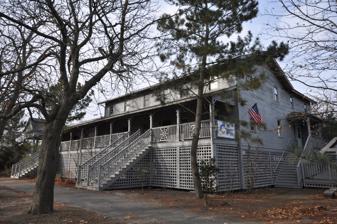
Building: Milford Point Hotel
Country: United States of America
Year built: 1847
United States historic place Milford Point Hotel U.S. National Register of Historic Places Show map of Connecticut Show map of the United States Location 1 Milford Point Rd., Milford, Connecticut Coordinates 41°10′33″N 73°6′7″W / 41.17583°N 73.10194°W / 41.17583; -73.10194 ( Milford Point Hotel ) Area 3 acres (1.2 ha) Built 1847 ( 1847 ) Architectural style Italianate NRHP reference No. 87002417 Added to NRHP January 22, 1988 The Milford Point Hotel is a former hotel building at 1 Milford Point Road in Milford, Connecticut .  Built in 1847, it is one of the oldest surviving seaside coastal hotel buildings in the state.  It was listed on the National Register of Historic Places in 1988. It now serves as the visitors center for the Connecticut Audubon Society Coastal Center at Milford Point . Description and history The former Milford Point Hotel is located near the tip of Milford Point , the most southwesterly part of the city.  The point forms the eastern edge of the mouth of the Housatonic River , and is an area of conservation and wildlife management lands owned by the state and the Connecticut Audubon Society .  The hotel building is a 2-1/2 story wood frame structure, with a gabled roof and clapboarded exterior, set on a raised foundation obscured by latticework.  A single-story shed-roofed porch extends across the front, with Italianate square posts rising to jigsawn brackets.  The interior retains much of its original layout, with three main public chambers on the first floor, and a corridor providing access to small guest rooms on the second. The hotel was built in 1847 by George T. Smith, and provided a seaside vacation experience to travelers arriving on the recently completed railroad which ran along the coast.  This type of small boarding house was once a common sight on Connecticut's coast, but is now rarely seen.  Its current setting, well back from the shoreline of Long Island Sound , is the result of natural sand deposition.  Its Italianate features are probably the result of a major update of the property that took place in 1875.  In the 1930s, the hotel and surround land were given to the state, which formed the wildlife management and nature preserve areas where it now stands.  In World War II , the building was used as a military lookout station. It now houses the visitors center of the Connecticut Audubon Society's Coastal Center at Milford Point. See also National Register of Historic Places listings in New Haven County, Connecticut References